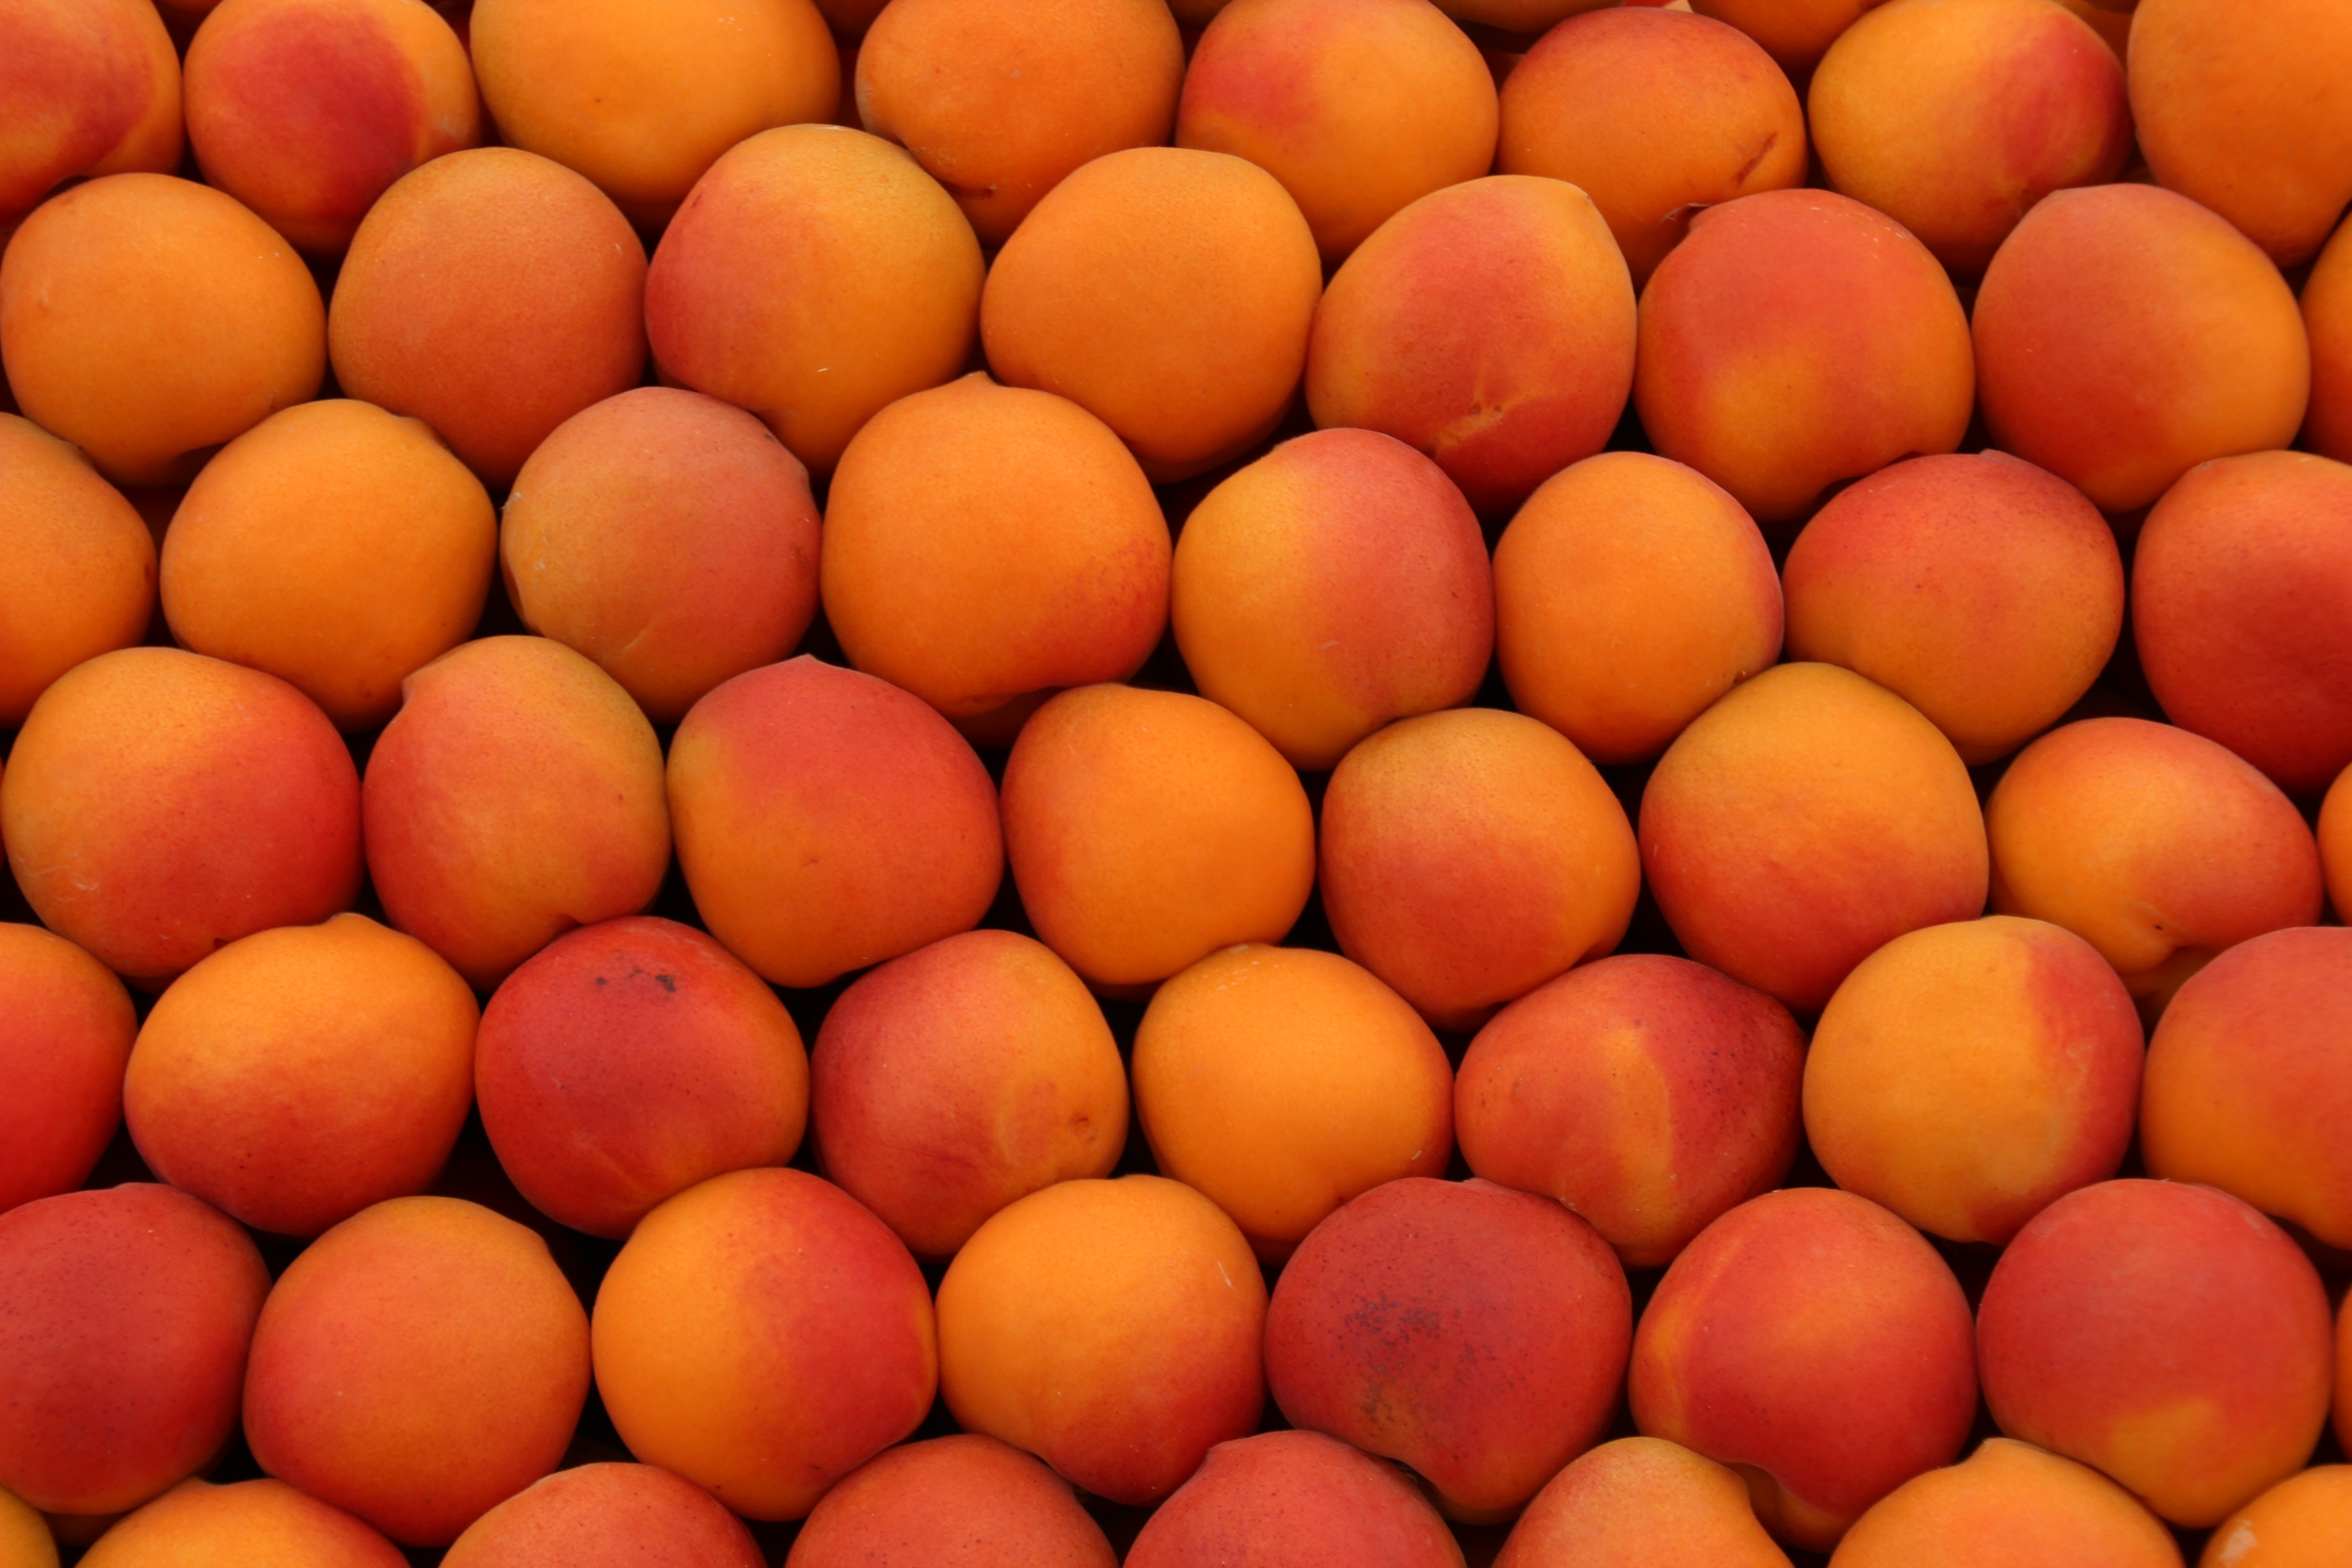
plant, fruit, orange, food, produce, market, apricot, peach, fruit tree, flowering plant, rose family, land plant, rose order, tangelo